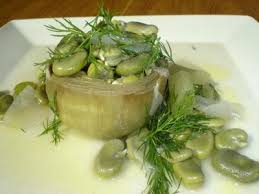
Yemek: enginar